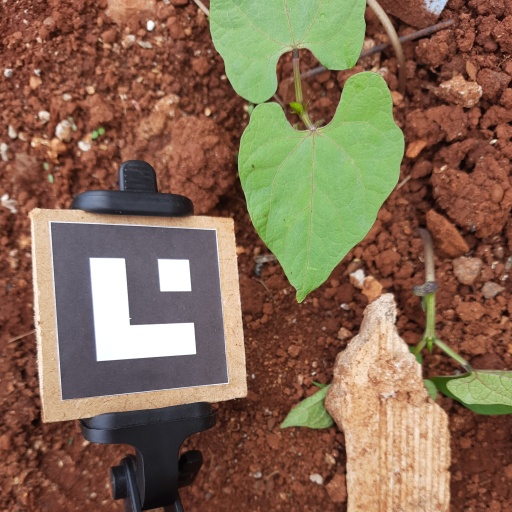
Observations: flat surface, no eating holes, under cloudy sky